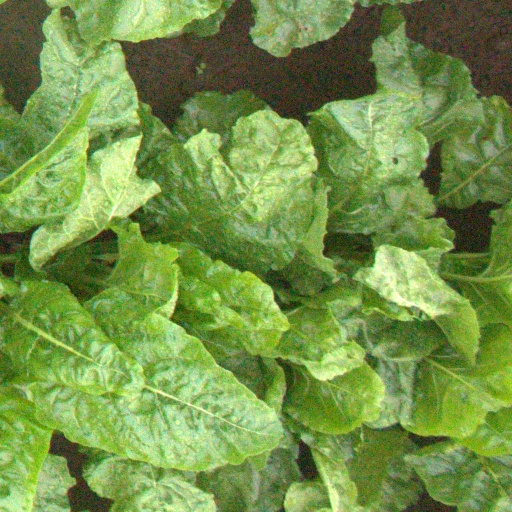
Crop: sugar beet